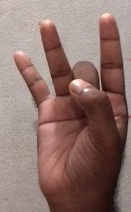
ASL sign: 8